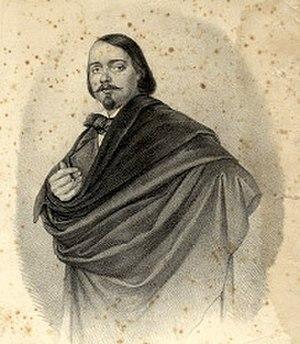
Carlo Baucardé ou Boucardé est un ténor italien d'opéra ayant chanté en Italie, à Londres, Madrid, Paris et New-York. Il est connu pour avoir créé le rôle de Manrico dans Il trovatore de Verdi et le rôle-titre dans Poliuto de Donizetti.